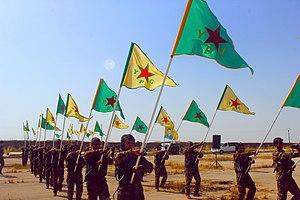
Asia Ramazan Antar, aussi connue sous le nom de Viyan Antar, née en 1997 à Qamichli au Kurdistan syrien et morte le 30 août 2016 à Manbij, était une combattante des Unités de protection de la femme lors de la guerre civile syrienne. Elle est érigée au statut de symbole de la lutte féministe dans le conflit du Rojava et dans sa lutte contre l’État islamique par certains médias internationaux.